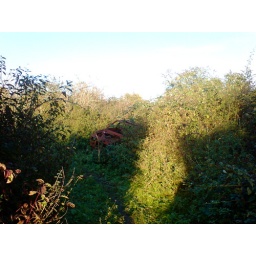
A rusted red car embedded in scrub land miles from the road. Its been there a while.